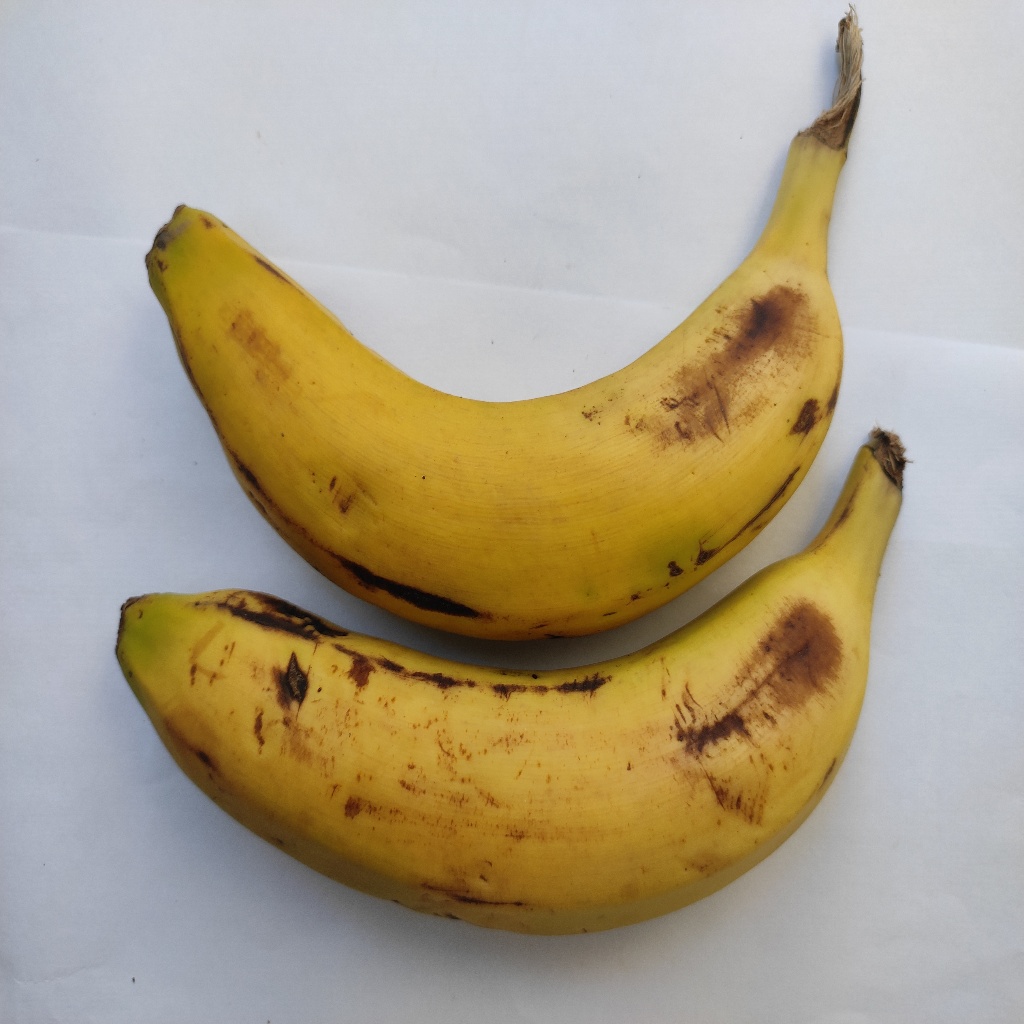
Crop: banana
Quality class: Class_B